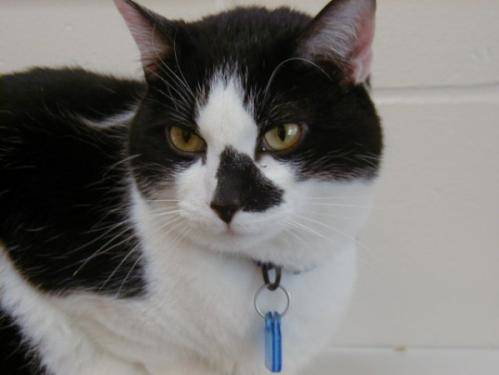
Label: cat